Andrija Raičević

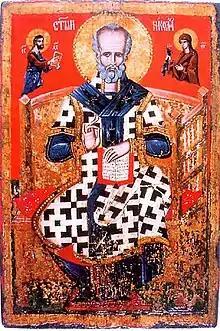
St. Nicholas, Sarajevo Church of the Holy Archangels (Old Orthodox Church). Tempera on wood 59 x 39,2 cm, Andrija Raičević, 1641

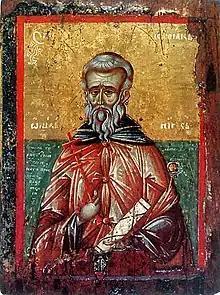
St. Kirijak the hermit, Sarajevo Church of the Holy Archangels (Old Orthodox Church). Tempera on wood 32.5x24.2 cm, Andrija Raičević, 1649.

Andrija Raičević ( - after 1673) was a Serbian iconographer and miniaturist who worked during the Ottoman occupation of the Balkan Peninsula.